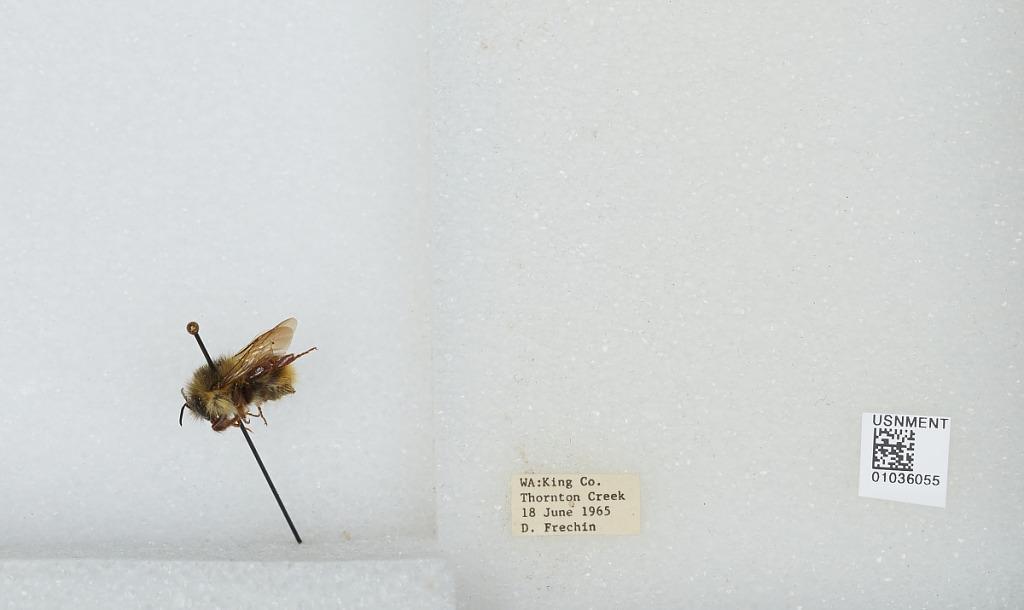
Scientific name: Bombus (Pyrobombus) mixtus Cresson
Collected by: D. Frechin
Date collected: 1965-6-18
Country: United States
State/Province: Washington
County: King
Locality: Thornton Creek
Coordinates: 47.7031, -122.309